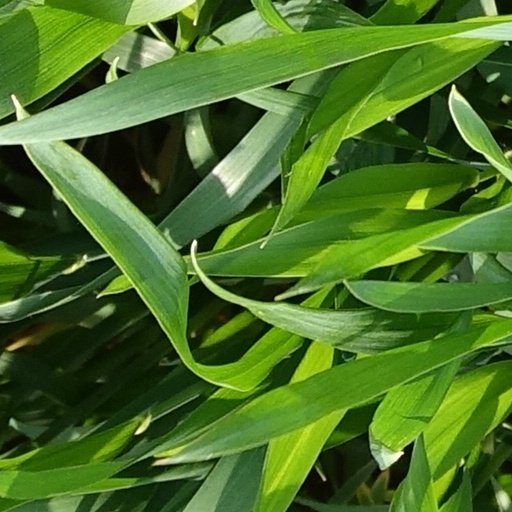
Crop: wheat